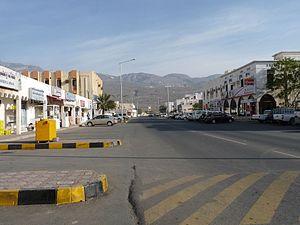
Une rue de Al Hamra (Oman)
Al Hamra est une ville du Sultanat d'Oman, située dans le Nord du pays, au pied du Djebel Akhdar qui fait partie du Hajar occidental.